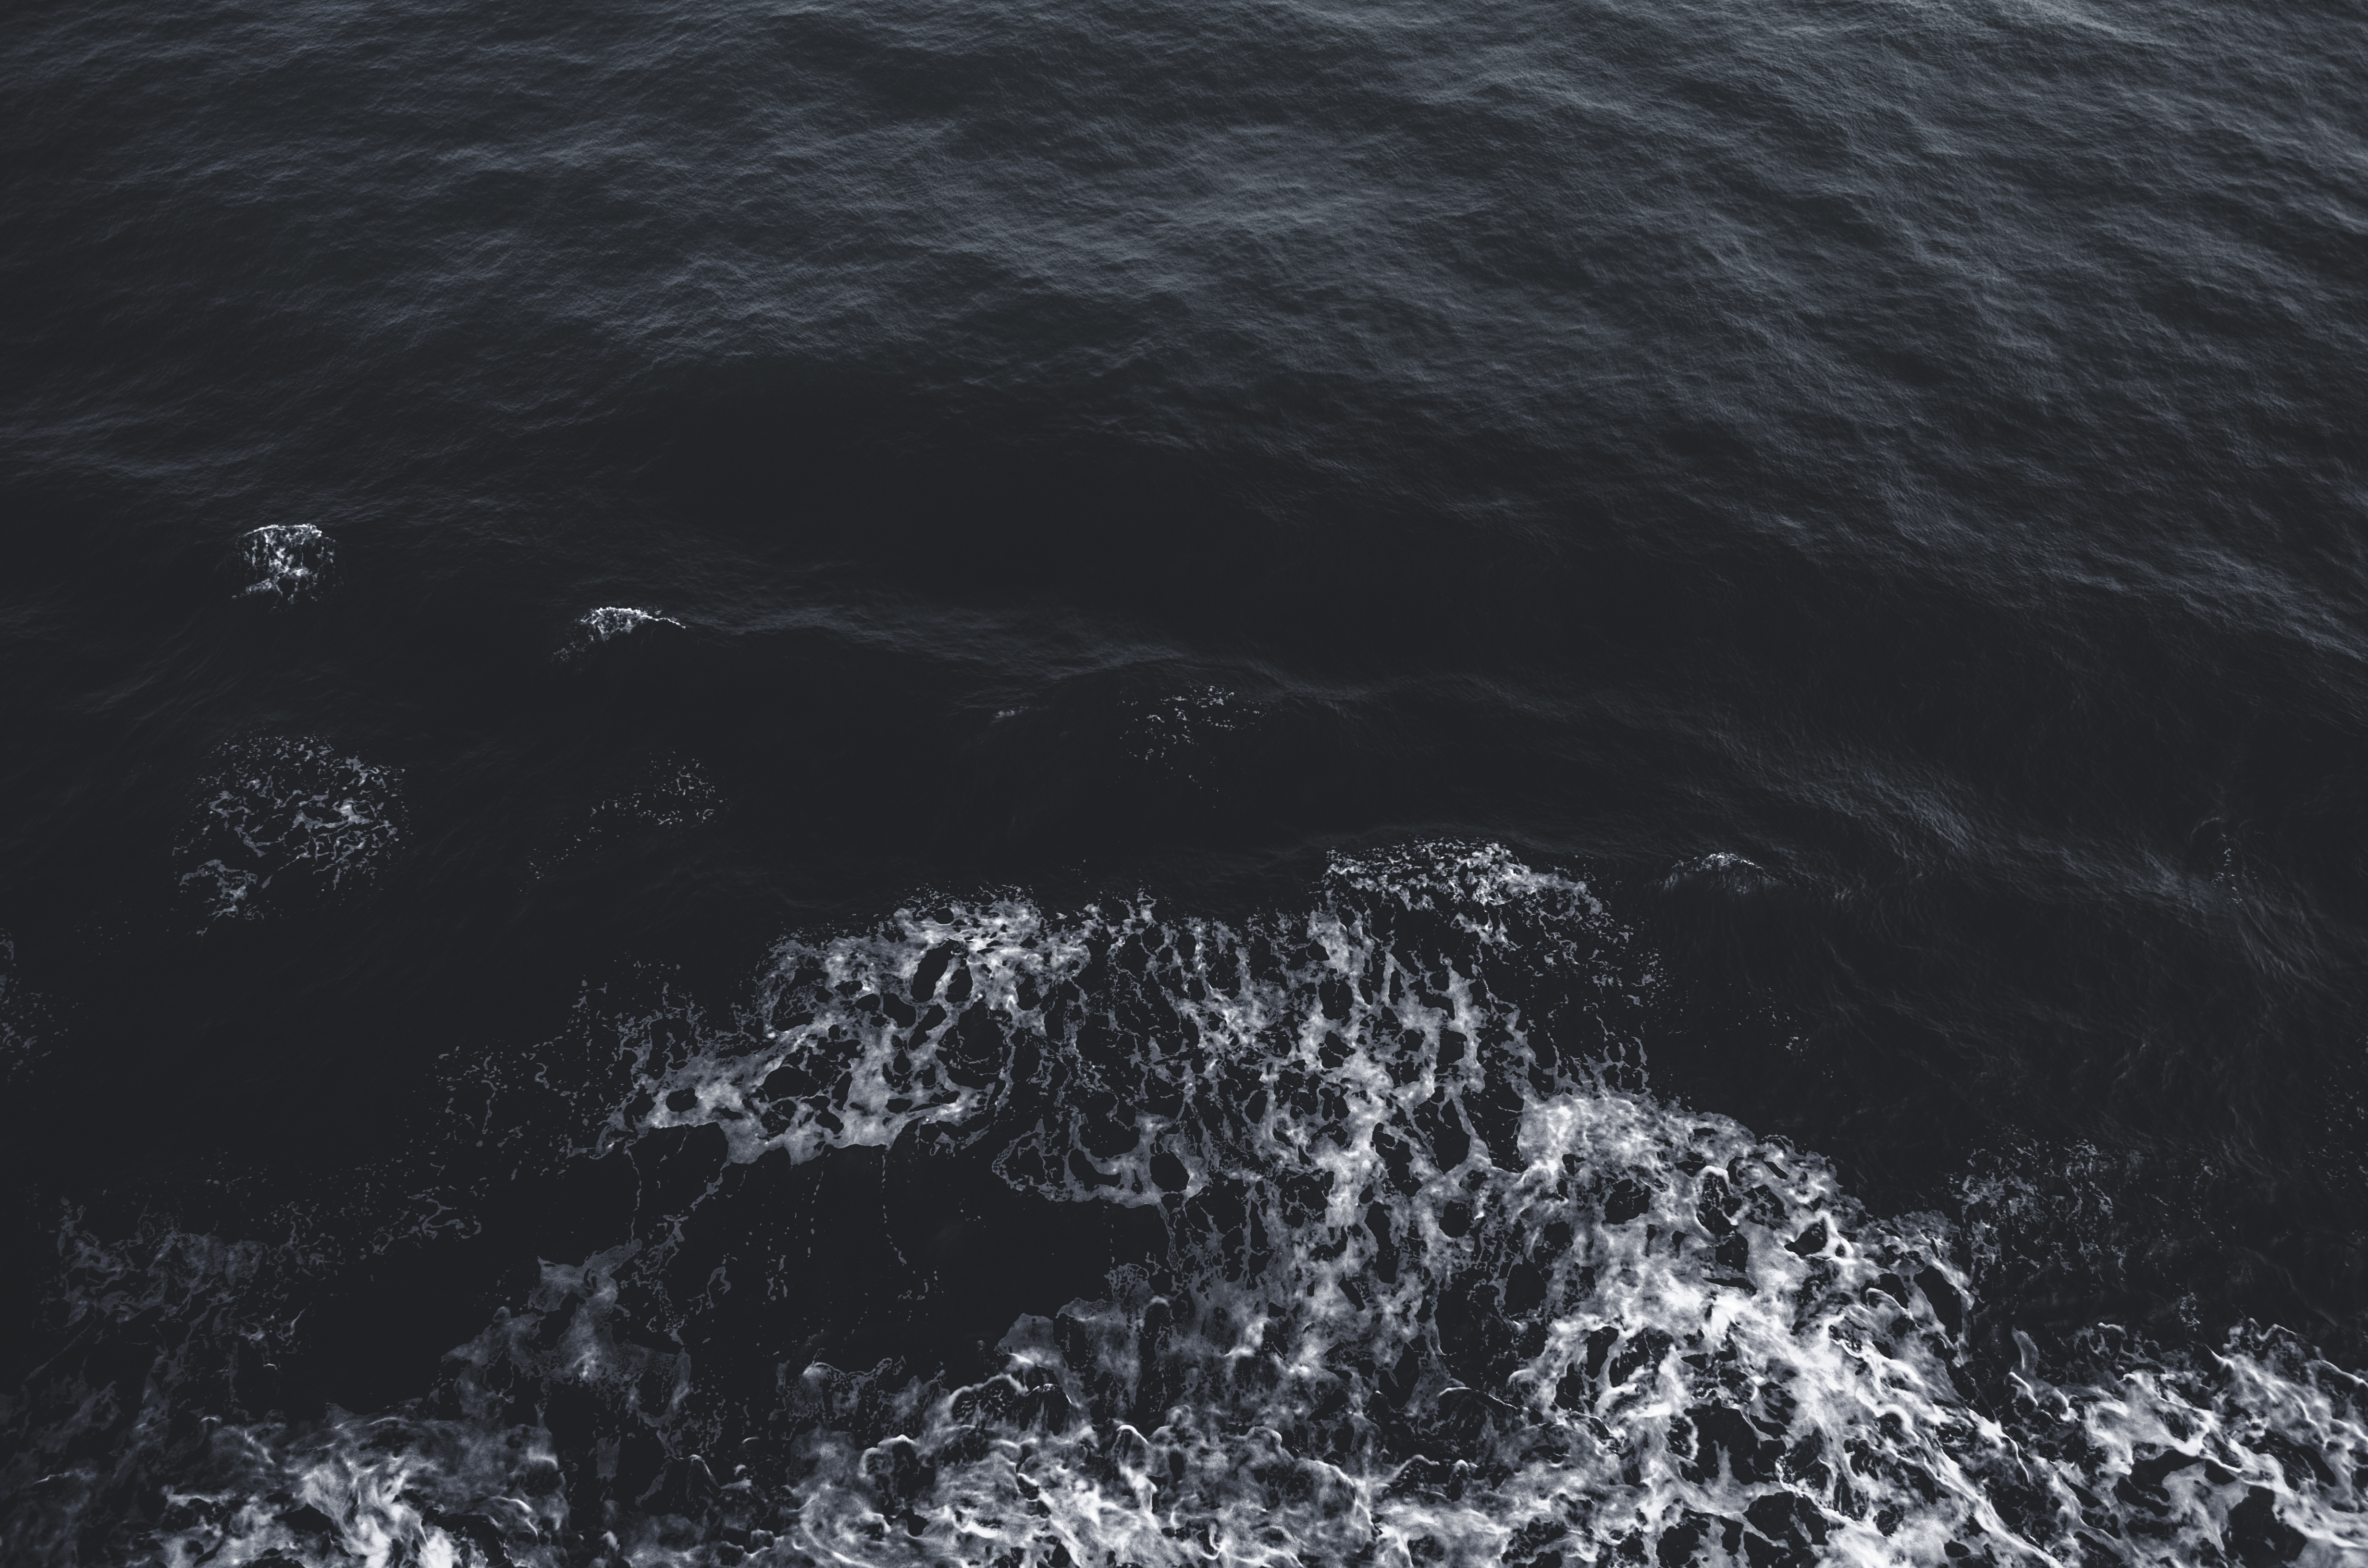
sea, coast, water, nature, ocean, horizon, wave, waves, atmospheric phenomenon, geological phenomenon, wind wave